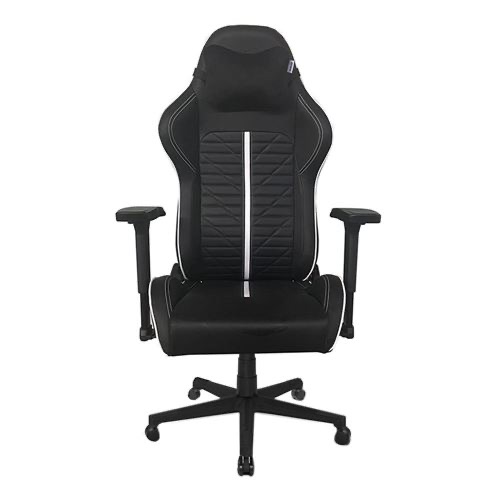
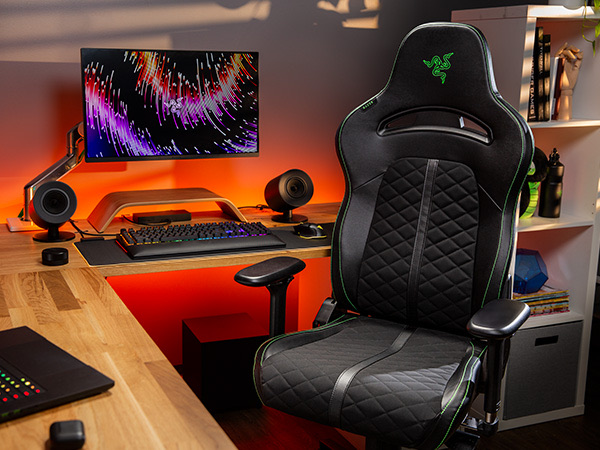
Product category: items_chair
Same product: no